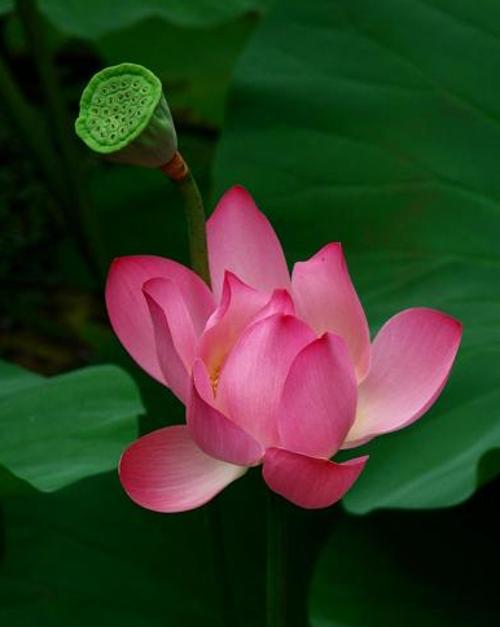
Label: lotus